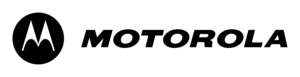
Motorola Inc. est une entreprise américaine, fondée en 1928 par Paul Galvin et scindée en deux en 2011. Spécialisée dans l'électronique et les télécommunications, l'entreprise est basée à Schaumburg dans la banlieue de Chicago. Après avoir accusé entre 2007 et 2009 des pertes de plus de 4,3 milliards d'euros, elle est scindée en deux entités, Motorola Solutions et Motorola Mobility, le 4 janvier 2011. Motorola Mobility est racheté par Google le 15 août 2011 pour 12,5 milliards de dollars, qui le revend en janvier 2014 à Lenovo pour 2,91 milliards de dollars tout en conservant un portefeuille de brevets.
Motorola Solutions est une entreprise américaine des télécommunications et de capture automatique de données. Elle a été créée en janvier 2011 à la suite de la scission de Motorola. Elle fournit aujourd'hui à des organismes de sécurité publique et à des entreprises commerciales des outils et services de communication tout-terrain